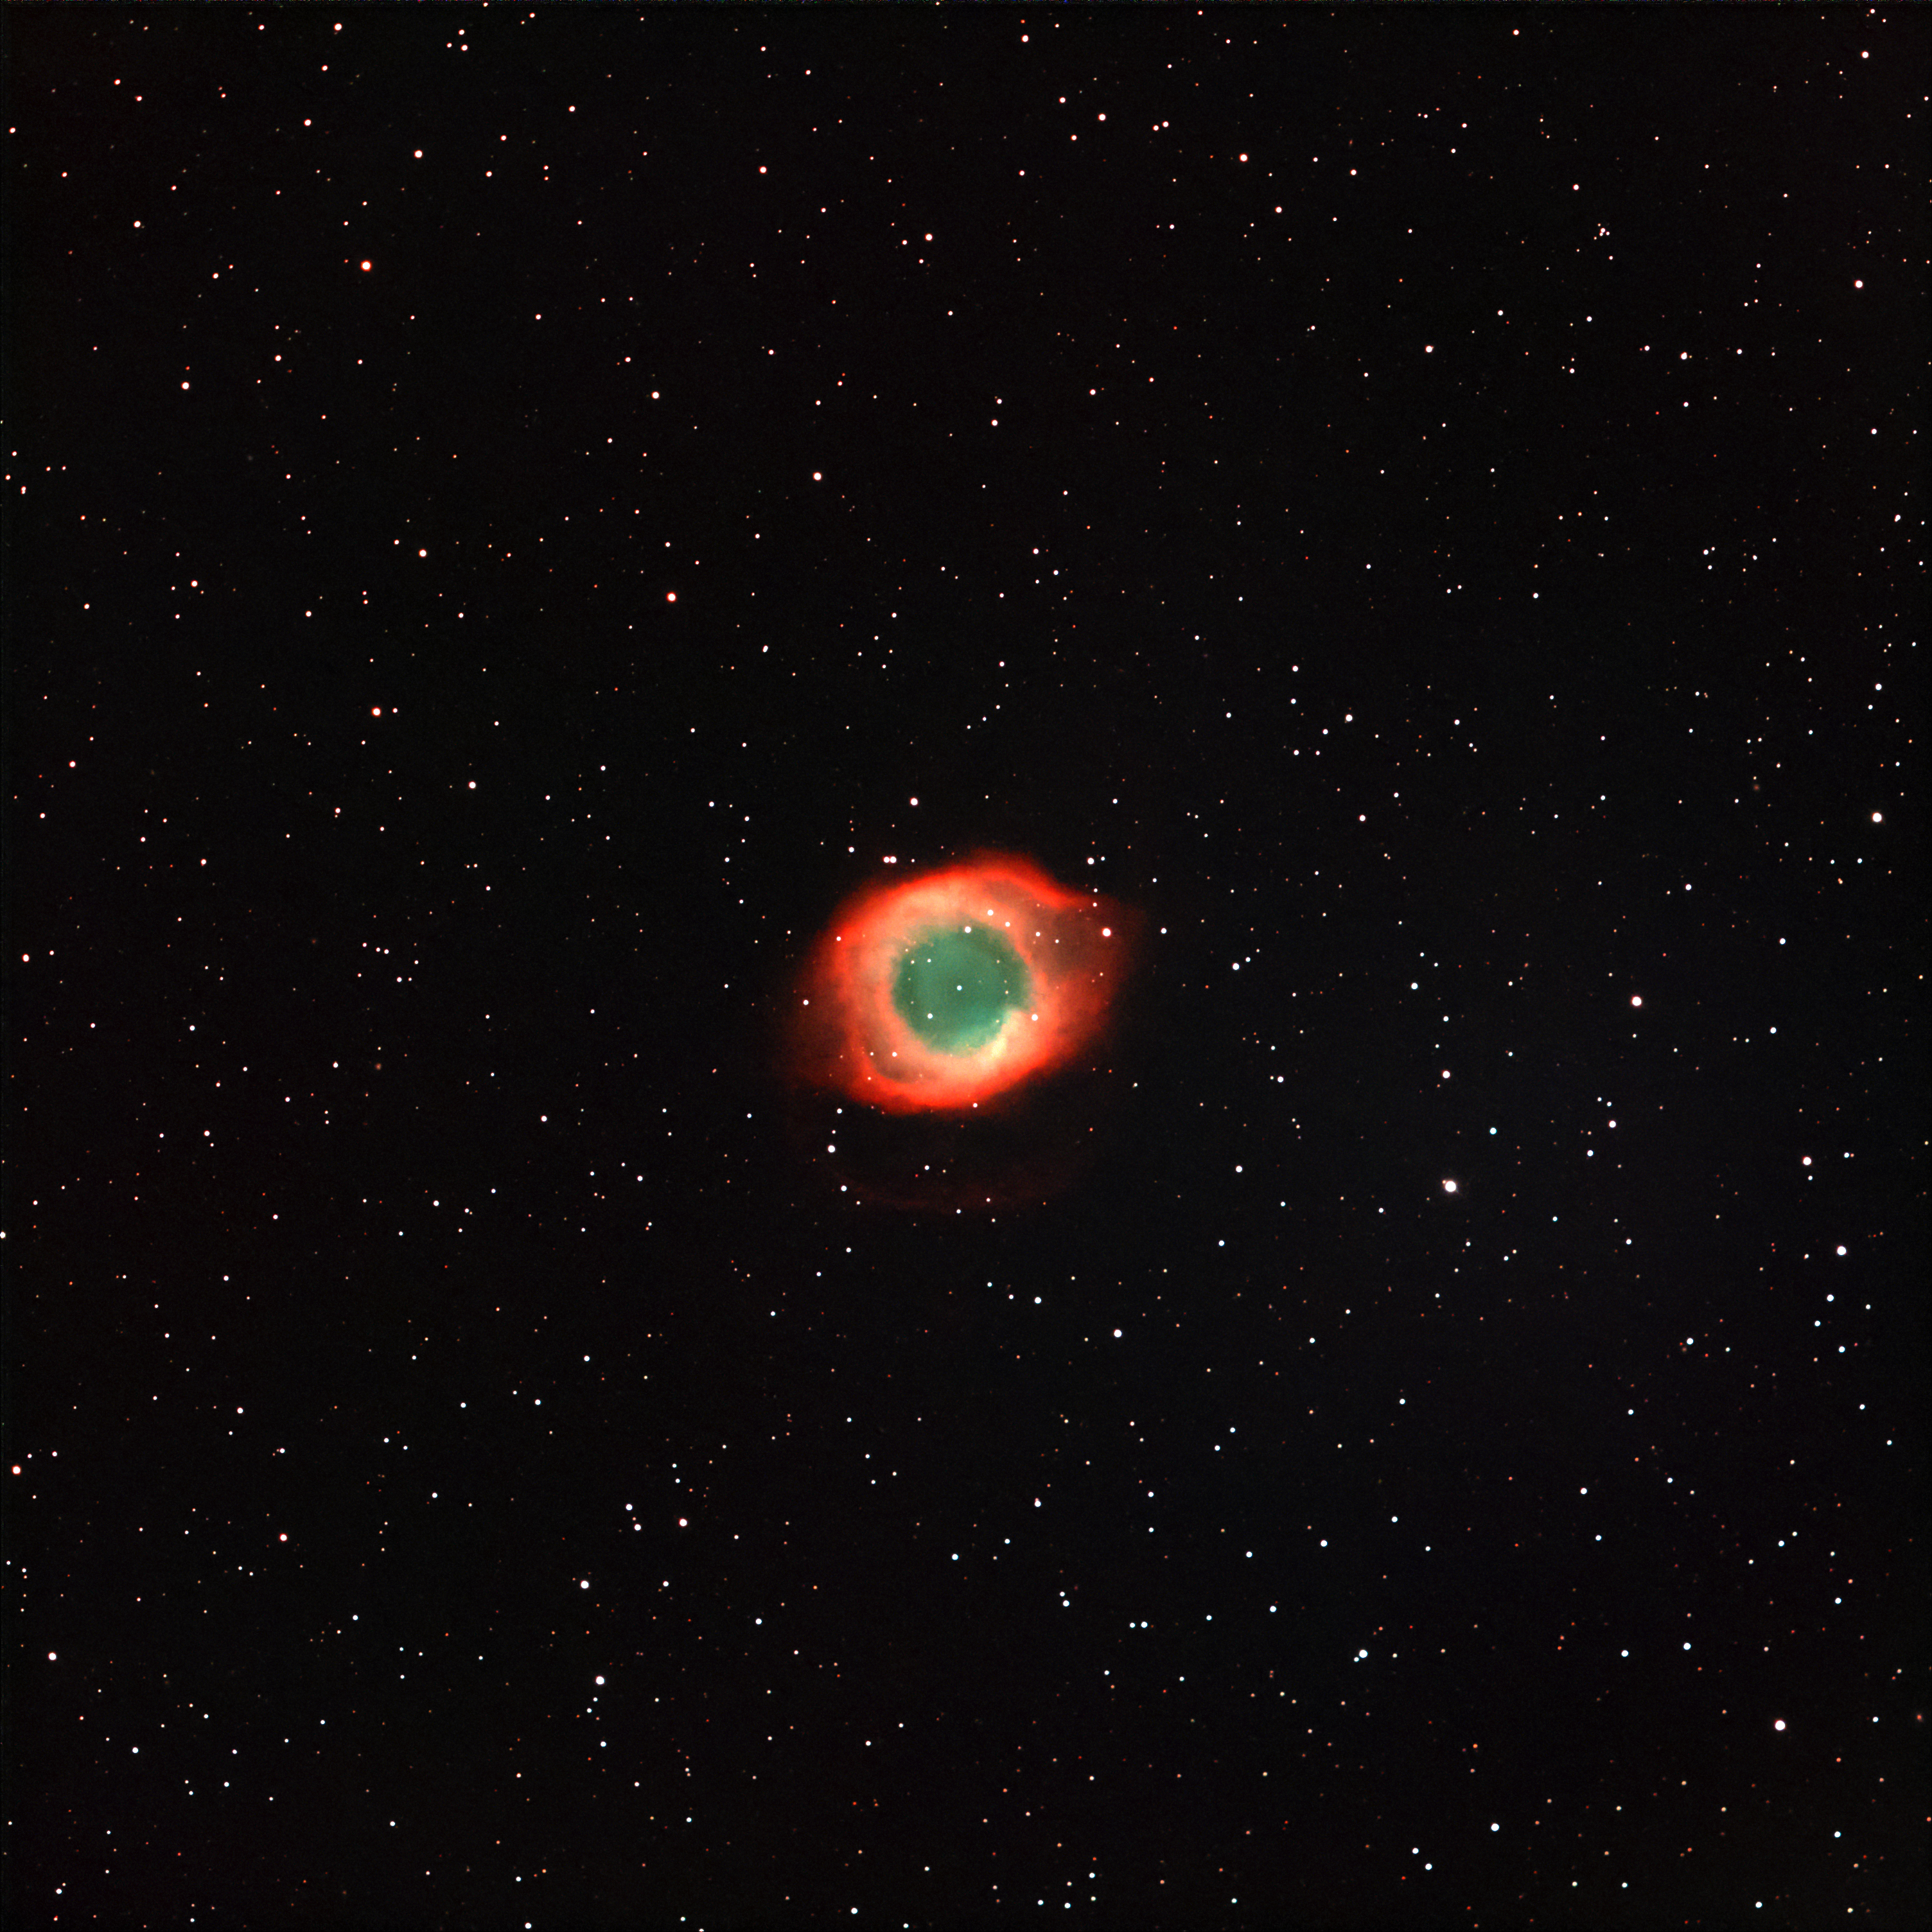
sky, galaxy, astronomical object, star, science, nebula, space, midnight, gas, electric blue, circle, darkness, astronomy, outer space, event, universe, celestial event, constellation, night, art, font, sphere